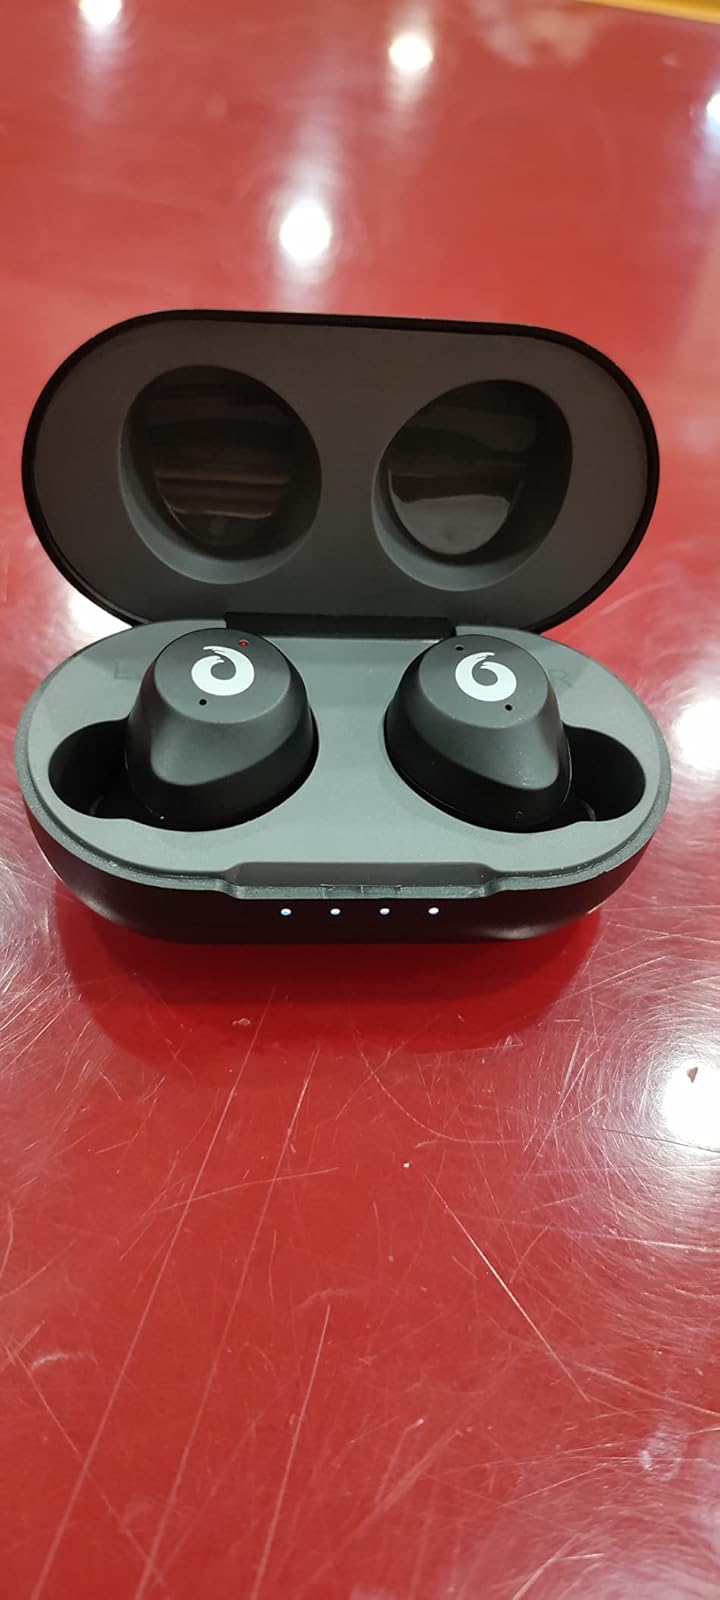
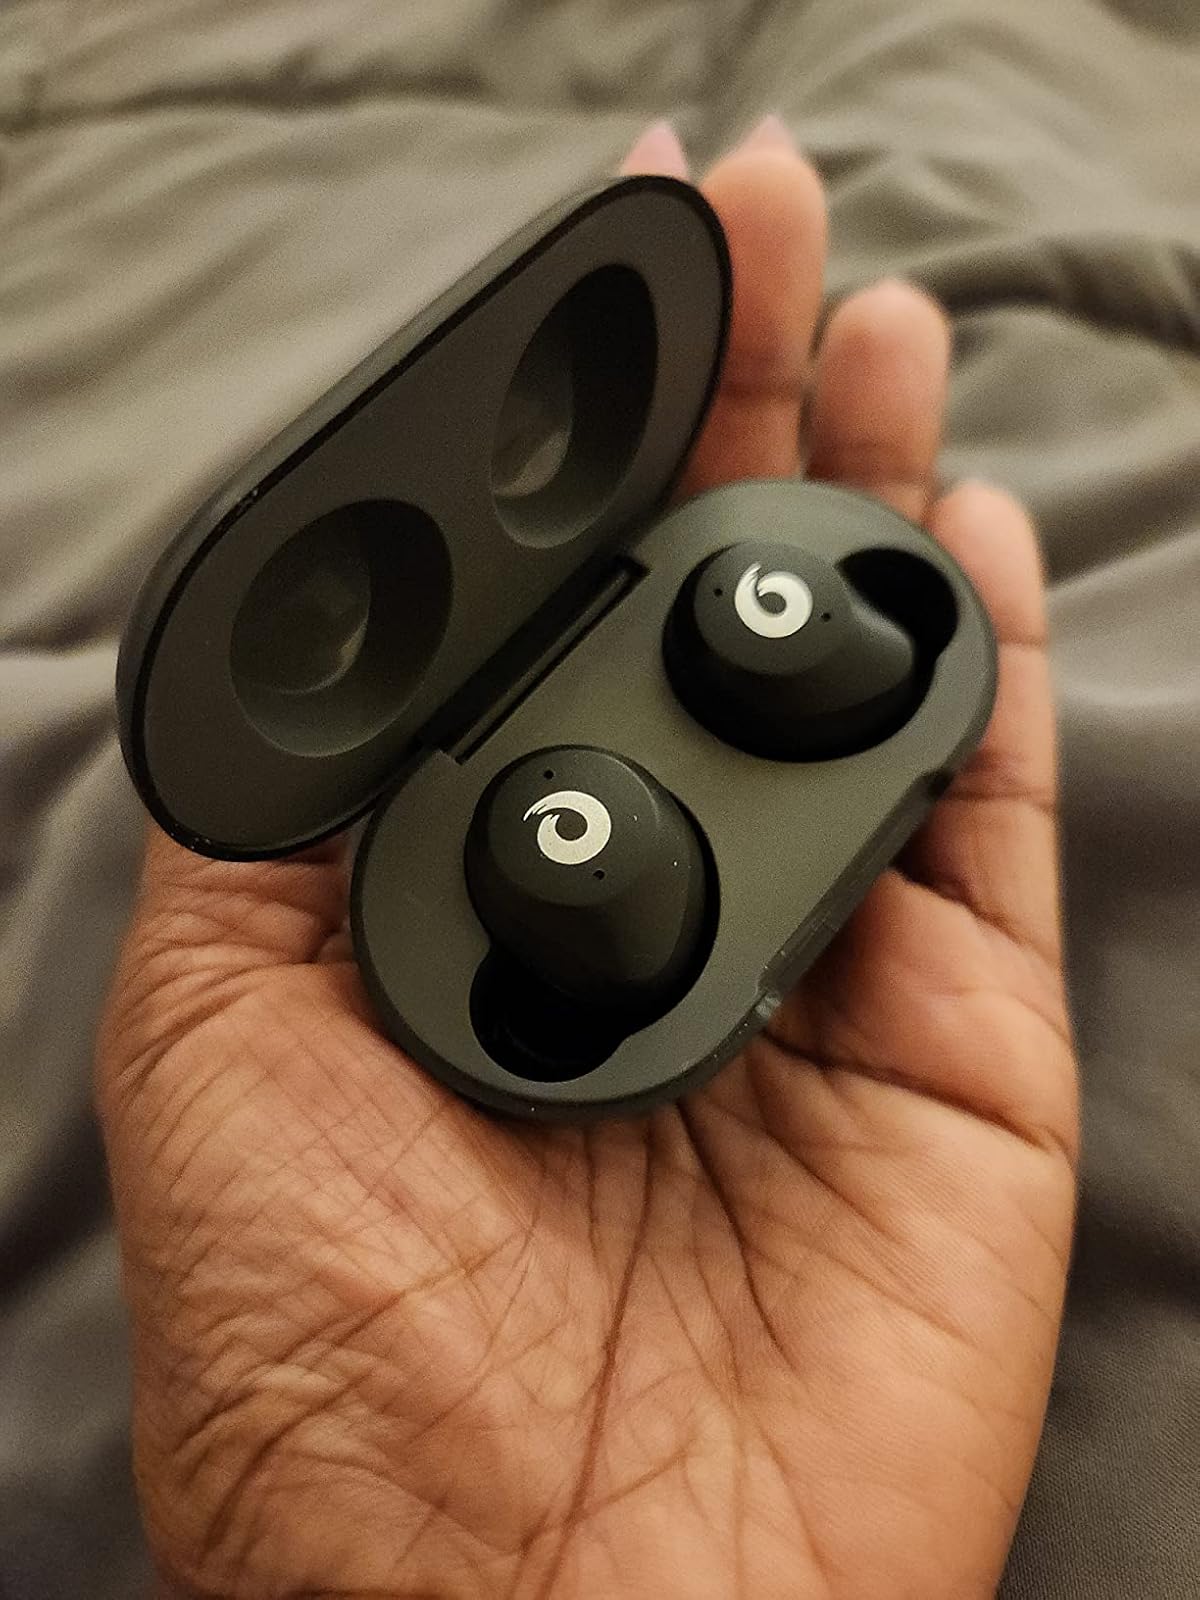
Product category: earbuds
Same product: yes